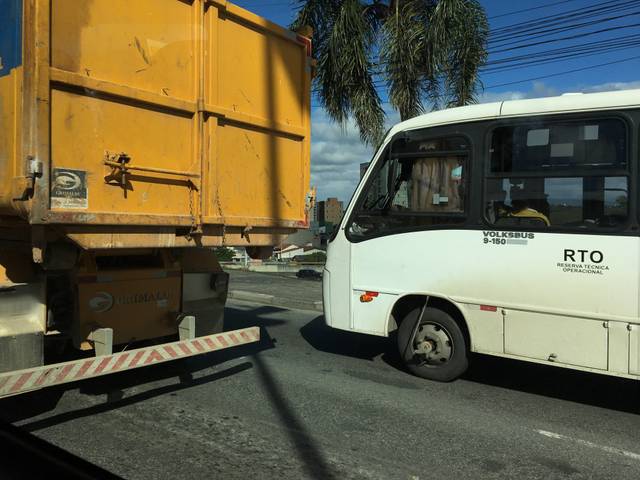
Region: Brazil
Coordinates: -23.504, -46.878